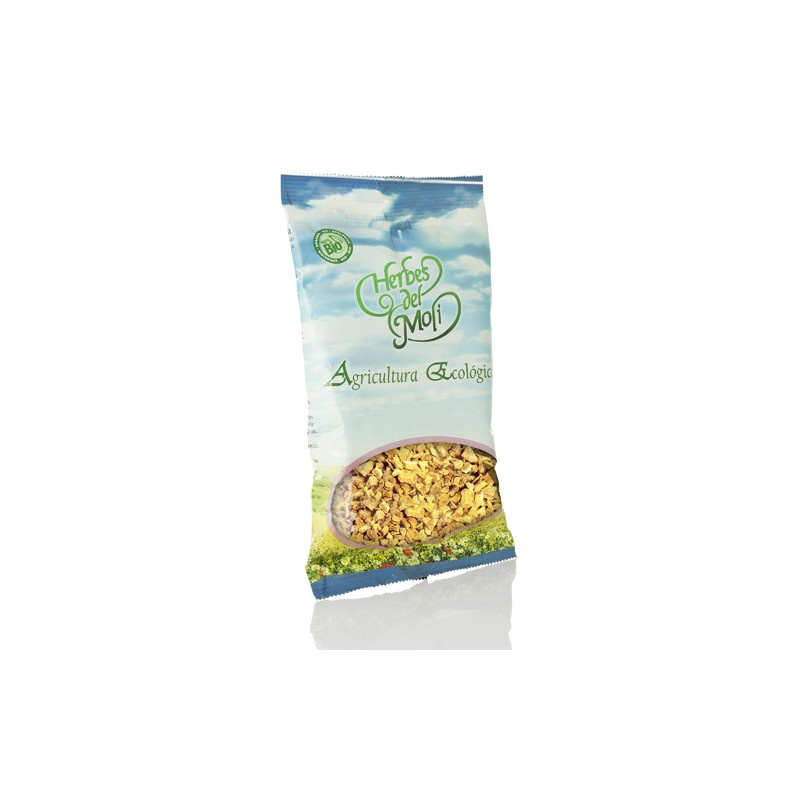
Limon fruto bio 60g Herbes del Moli
Limon fruto bio 60g Herbes del Moli Citrus limonum Esta planta ha sido producida bajo los criterios de calidad de Herbes del Molí. Propiedades: Estimula el sístema nervioso y resulta muy indicado en casos de úlceras gastroduodenales, dispepsias e insuficiencias hepáticas y pancreáticas, siendo también magnífico para asegurar el buen funcionamiento del aparato digestivo, ya que regula y estimula las secreciones gastricas. El limón posee asimismo propiedades bactericidas y antisépticas que permiten reforzar las defensas del organismo mediante una movilización activa de glóbulos blancos, lo que lo convierte en un eficaz preventivo de numerosas infecciones, de la gripe y de los resfriados en general. Ejerce una función hemostática (es decir, que aplicado externamente facilita la cicatrización de las heridas, picaduras de insectos, erupcines y uñas fragiles. Tonifica y protege los capilares sanguíneos, fortalece las membranas celulares, tonifica el corazón y ayuda a disminuir la hipertensión arterial. Es un tratamiento natural de la gota y del reúma consiste en ingerir varios limones dos o tres veces al día.
Brand: Bioclub
Category: Food, Beverages & Tobacco > Food Items > Fruits & Vegetables > Fresh & Frozen Fruits > Citrus Fruits > Lemons